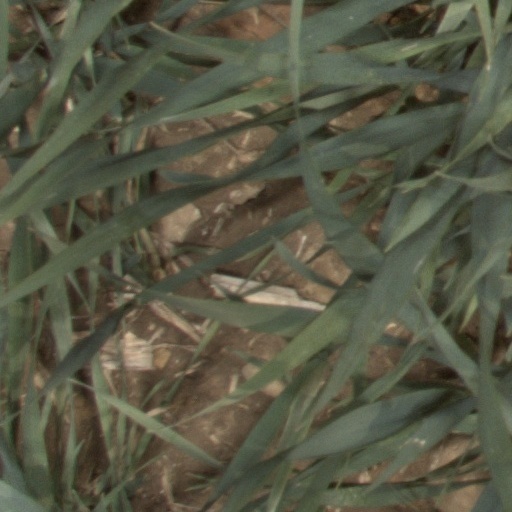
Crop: wheat